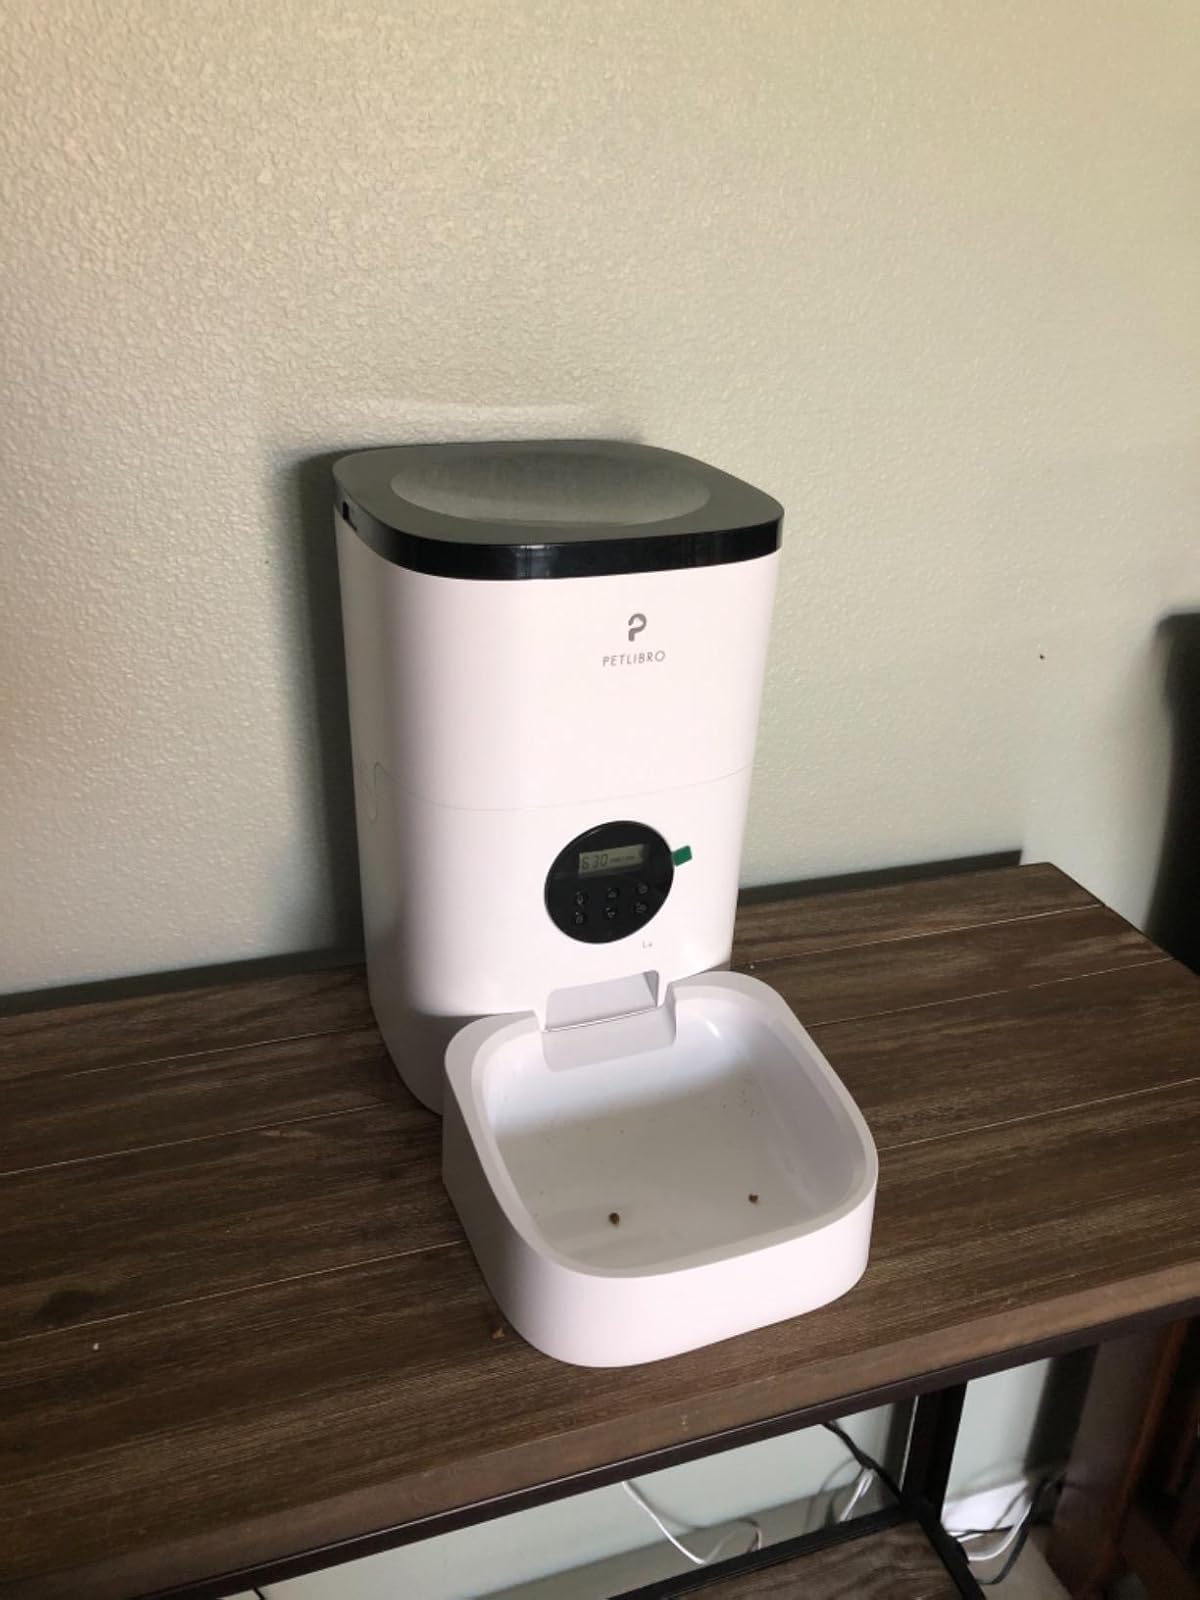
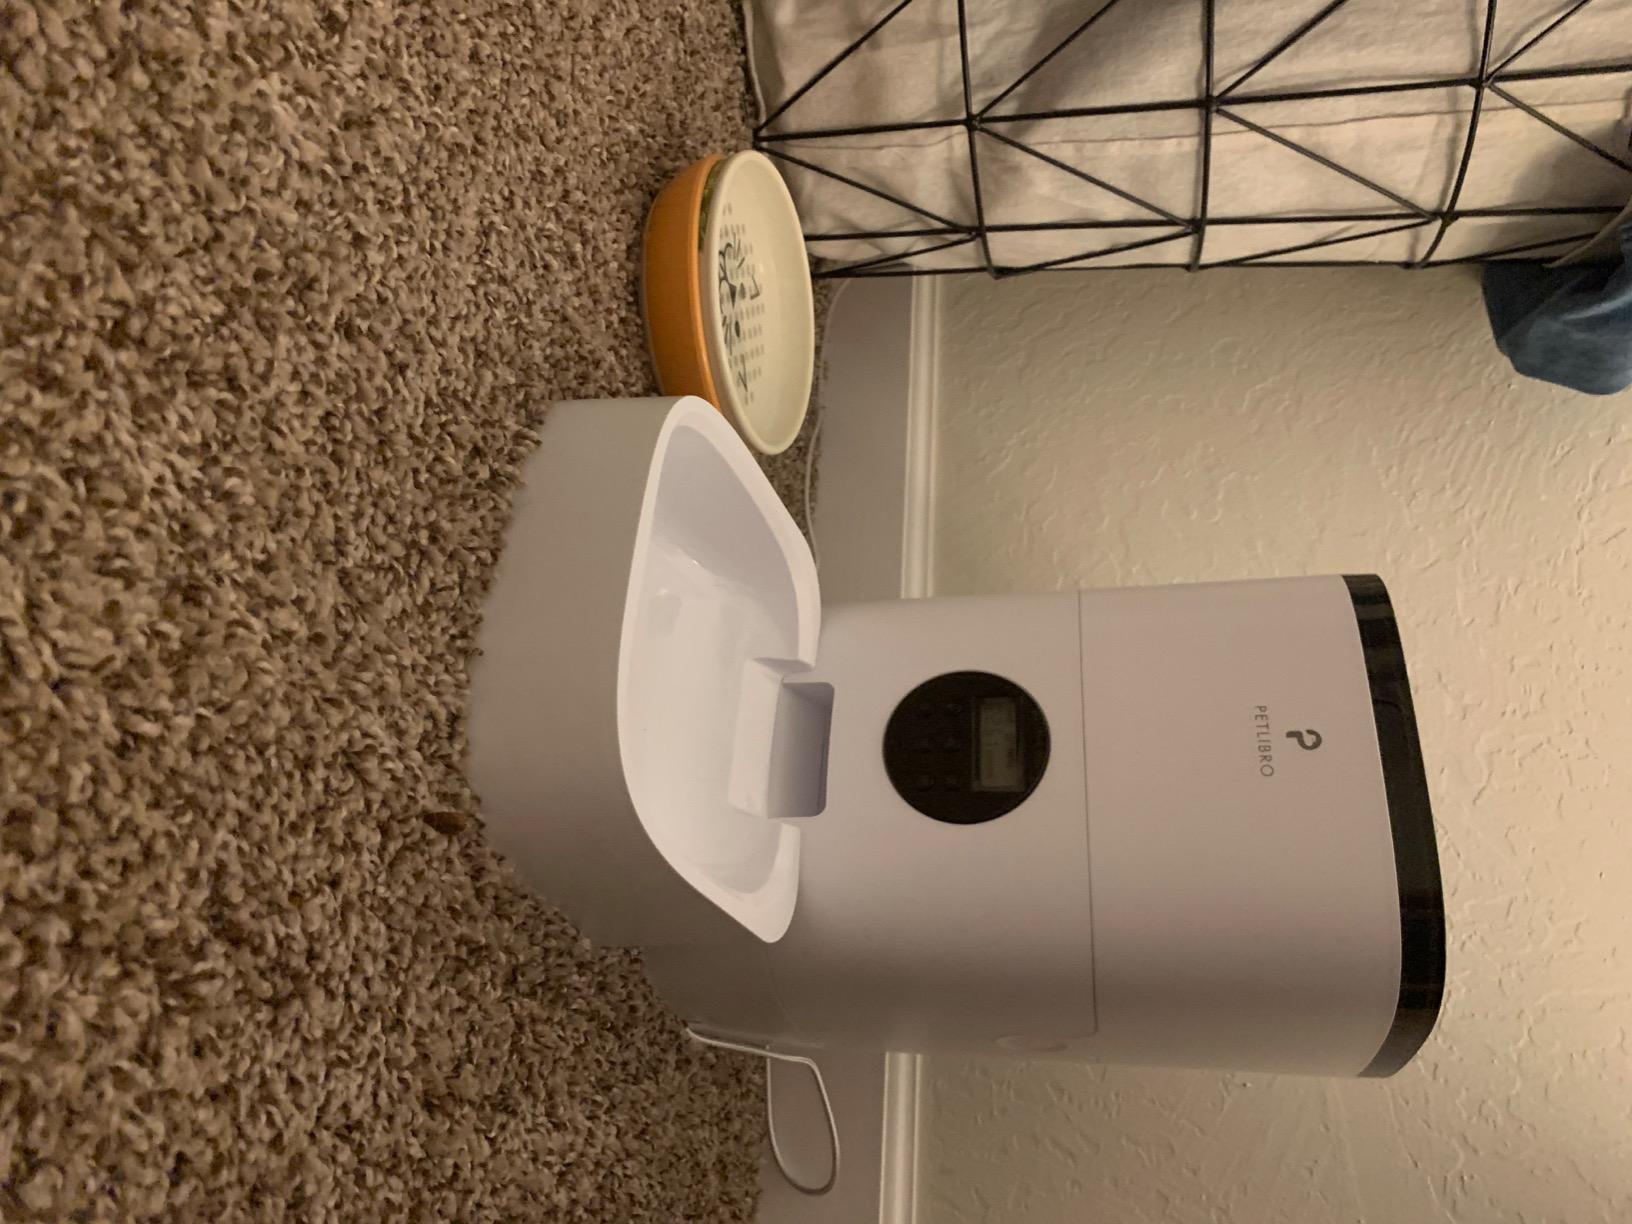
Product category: items_feeder
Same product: yes